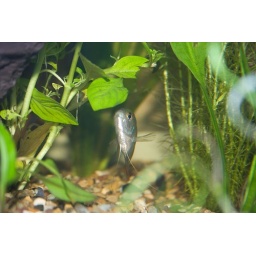
The first day of fish in the new tank, male and female gourami.